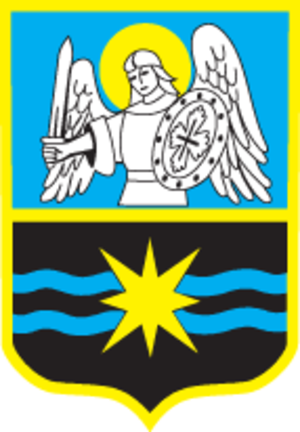
Slavoutytch ou Slavoutitch est une ville nouvelle de l'oblast de Kiev, en Ukraine. Sa population s'élevait à 24 826 habitants en 2013.